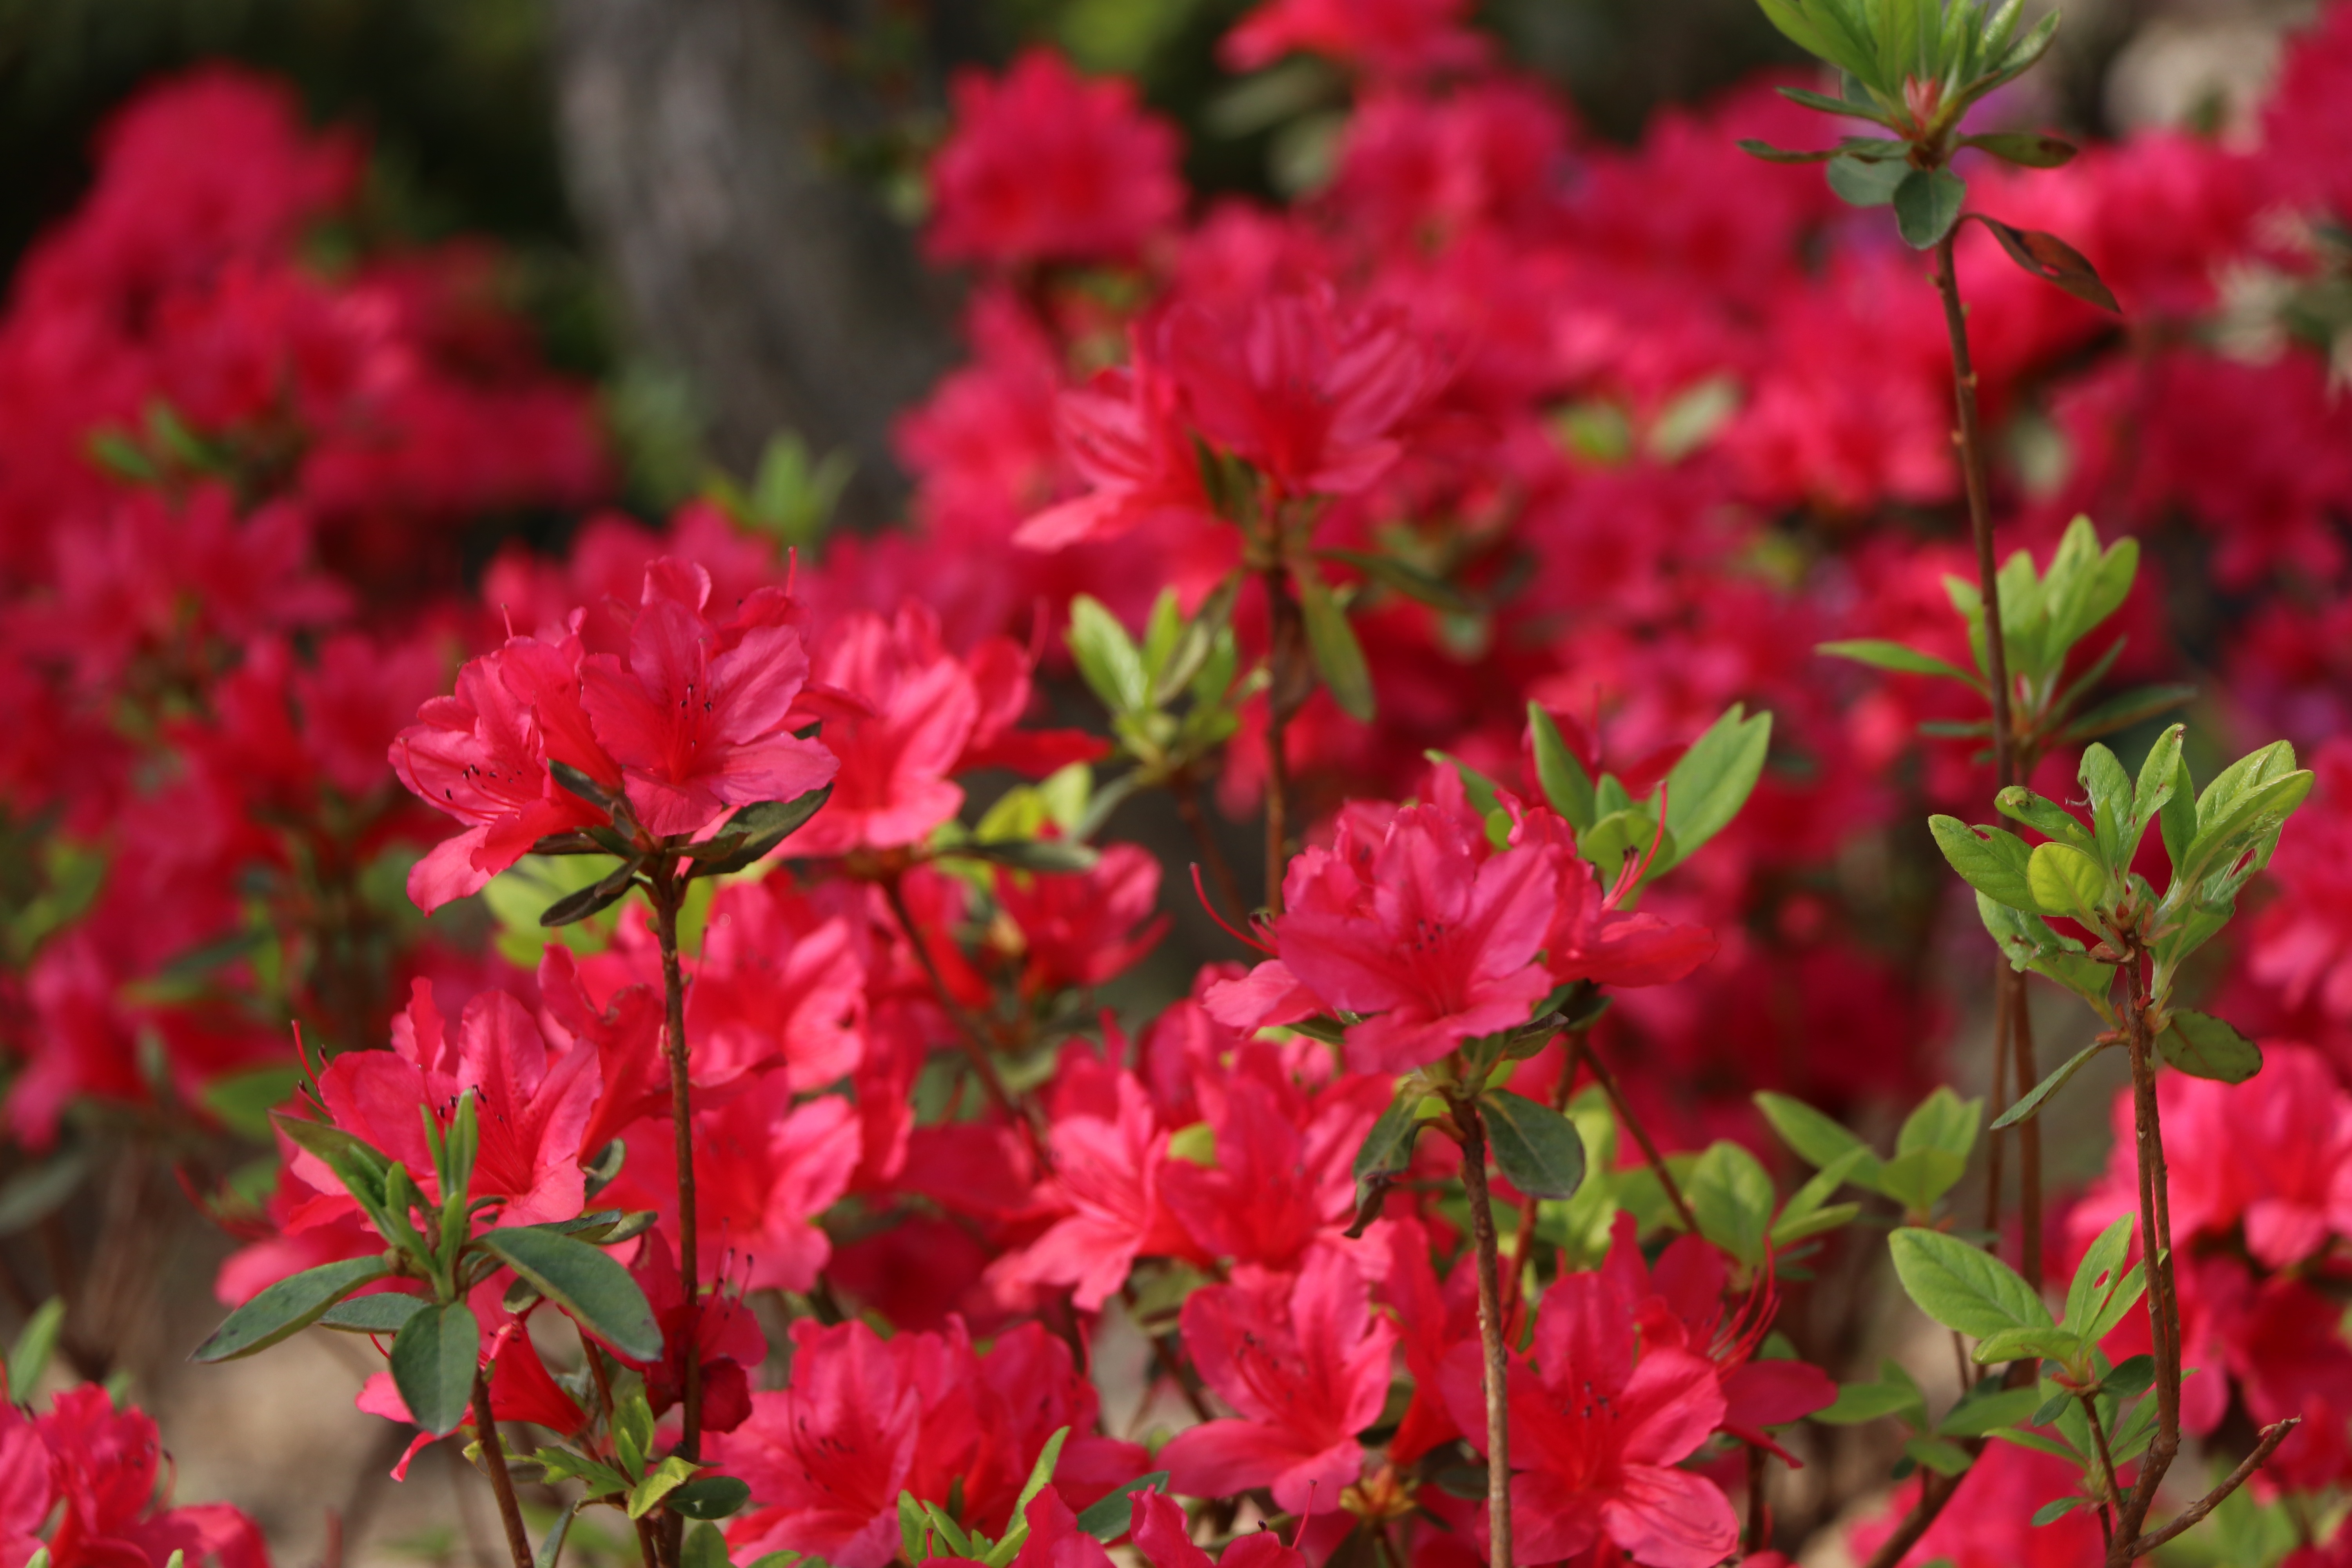
plant, flower, spring, red, botany, flora, shrub, rhododendron, azalea, flowering plant, annual plant, woody plant, land plant, castilleja, herb island